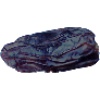
Label: Dates 1